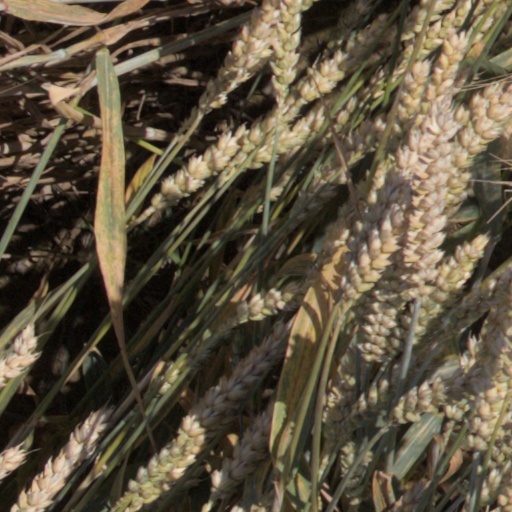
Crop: wheat